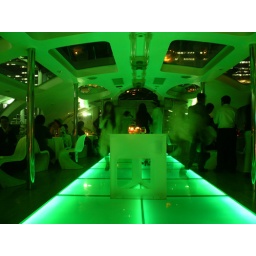
a water bus designed by Leiji Matsumoto